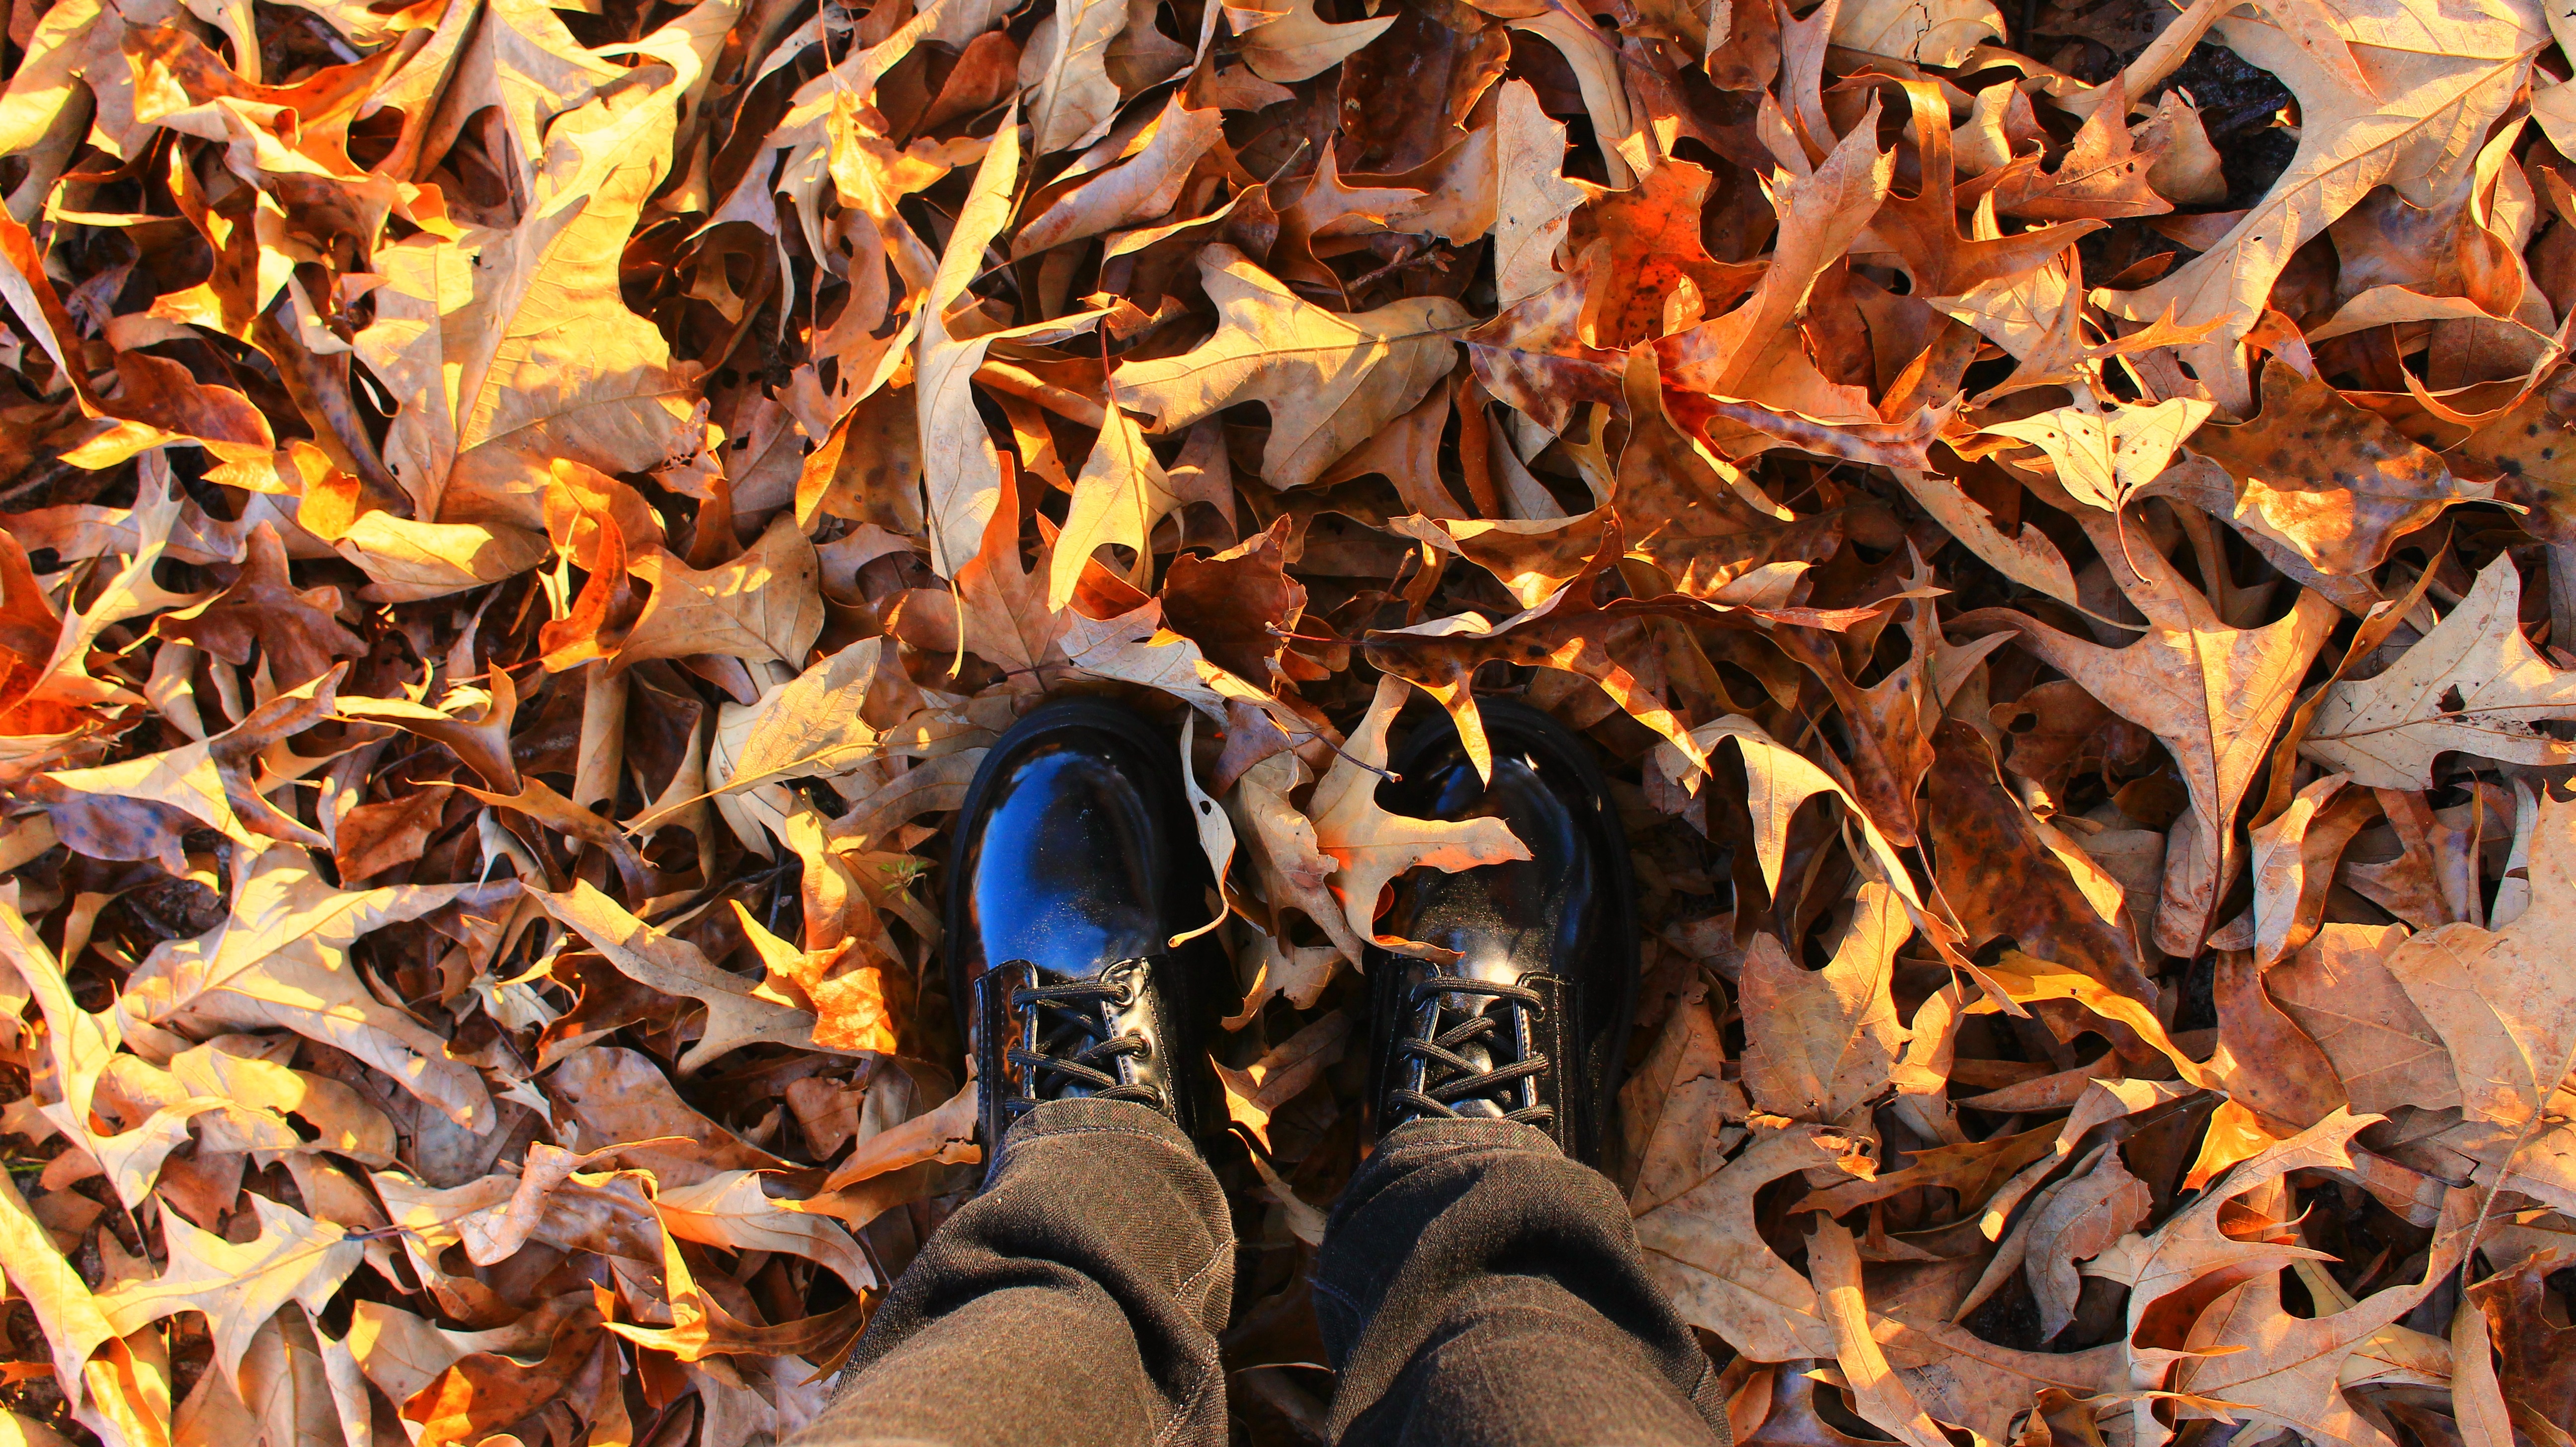
tree, nature, cold, plant, wood, white, texture, leaf, fall, foliage, decoration, orange, pattern, green, golden, red, harvest, color, natural, autumn, halloween, frame, holiday, brown, fire, colorful, yellow, healthy, season, maple, thanksgiving, leaves, gold, design, seasonal, november, october, border, fall leaves, autumnal, fall background, autumn background, fall leaves background